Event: Nepal Earthquake
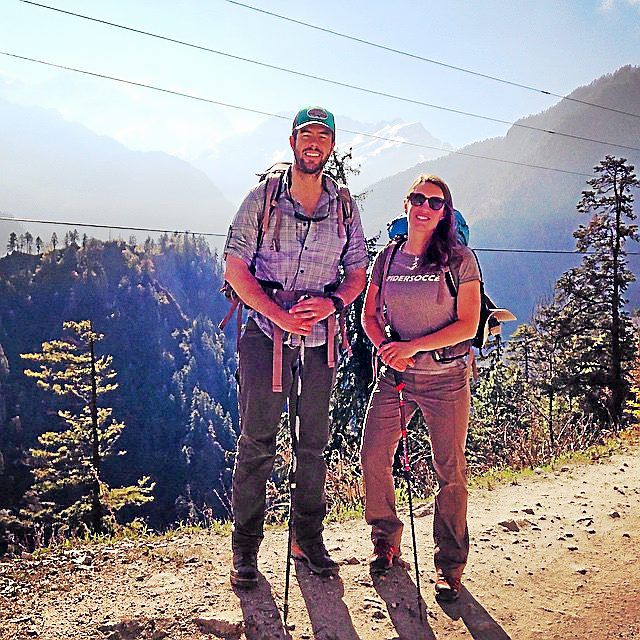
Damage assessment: no_damage